Northenden railway station

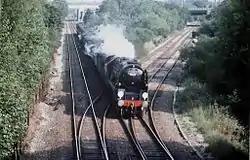
Northenden Junction in 1979

Northenden Junction signal box is sited 200 yards (183 metres) to the east of where the main station buildings were, on the north side of the line, adjoining Longley Lane. It was built in 1881 by Stevens & Sons using CLC's standard dark-brick construction. It utilised an unusually tall design, sufficiently high to enable the signalman on duty to readily see above Longley Lane road bridge over the line and on to Northenden Junction; this is where the London & North Western Railway's line from Stockport Edgeley joined the CLC line from . The signal box controlled sets of signals protecting the junction and also operated the powered railway switching points.